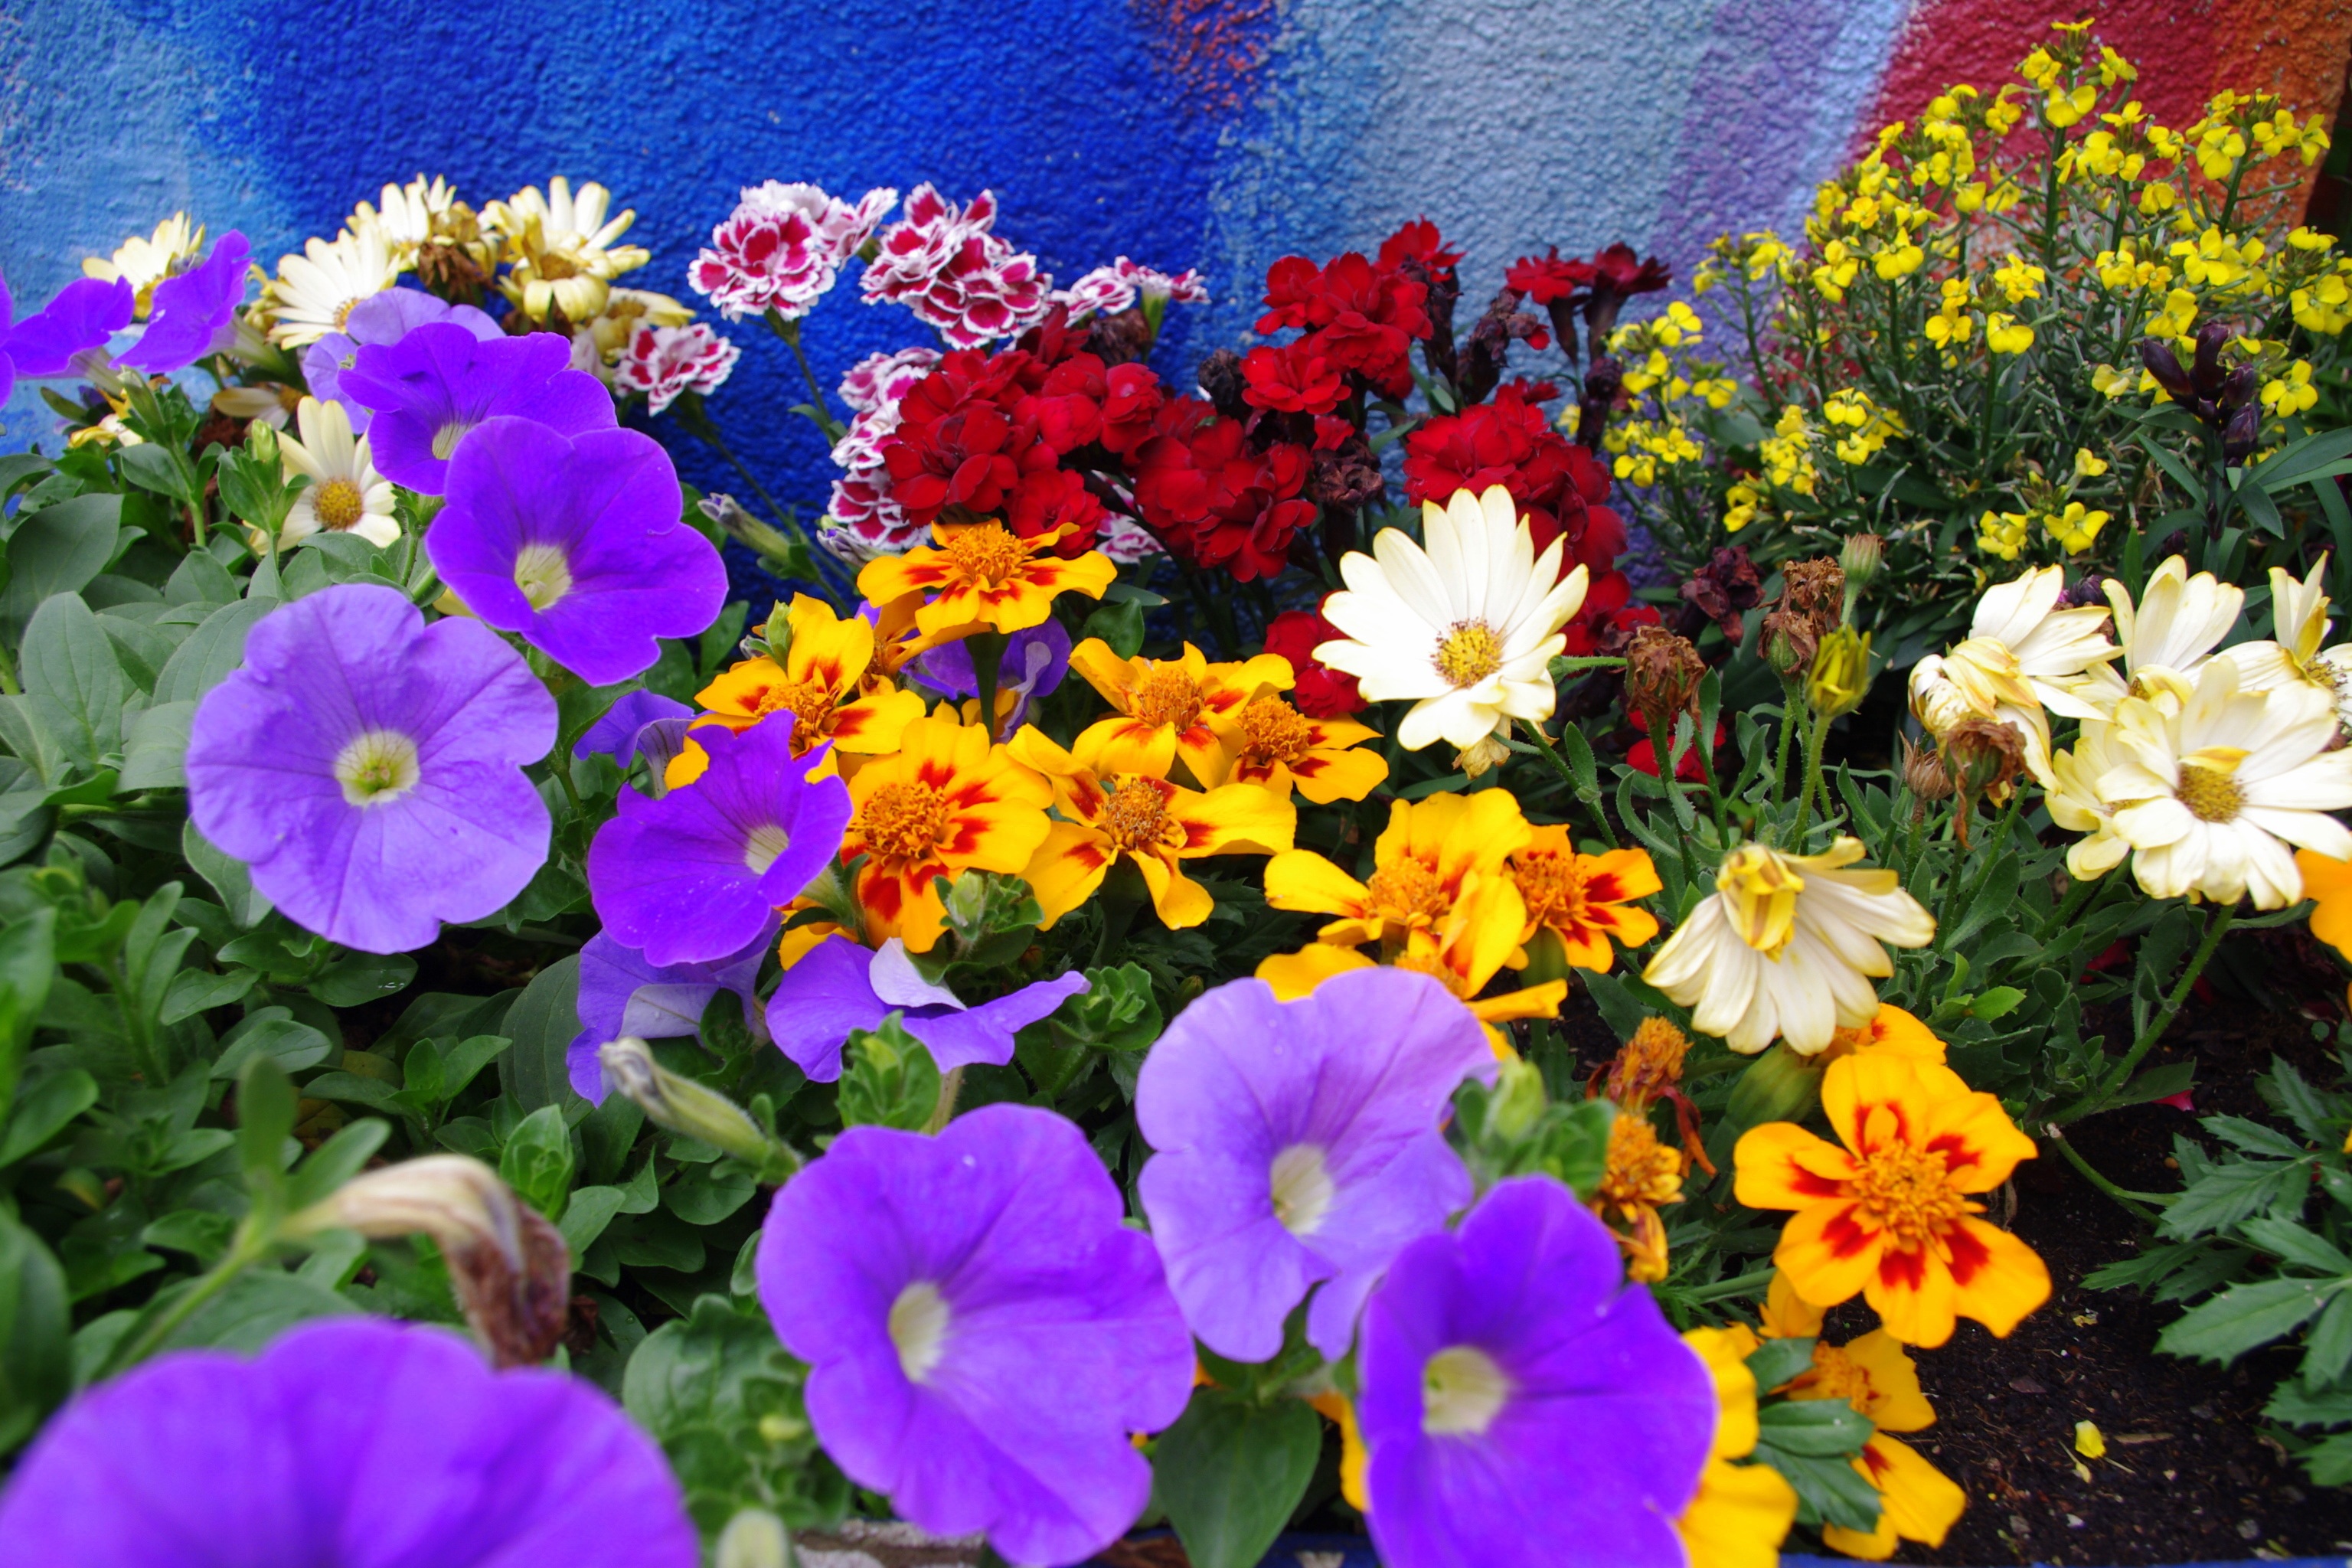
nature, plant, flower, purple, petal, spring, botany, colorful, garden, pink, flora, wildflower, colorful flowers, farbenpracht, farbenspiel, colorful variety, cool colors, bright, multicolored, beautiful, cool photo, pansy, flowering plant, annual plant, land plant, violet family